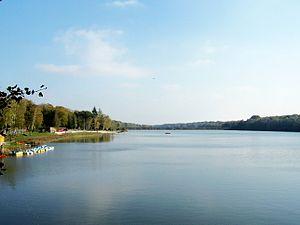
Étangs de Hollande dans la forêt de Rambouillet (Yvelines, France)
Le département des Yvelines est un département français, appartenant à la grande couronne de la région Île-de-France. Créé le 1ᵉʳ janvier 1968 en application de la loi du 10 juillet 1964, c'est le plus étendu des départements issus du démembrement de l'ancienne Seine-et-Oise et le huitième département français par la population. L'Insee et la Poste lui attribuent le code 78 repris de l'ancienne Seine-et-Oise. Son conseil départemental est présidé par Pierre Bédier. Ses habitants sont appelés les Yvelinois.